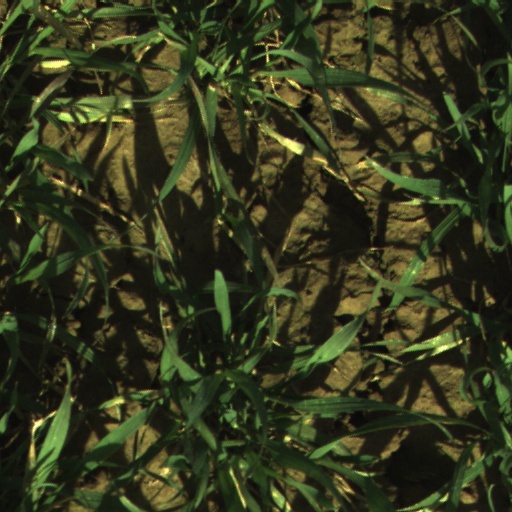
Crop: wheat